Legislative Yuan

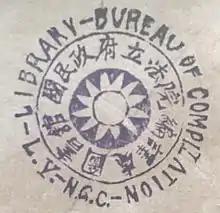
A stamp from the Legislative Yuan Library when it was based in Nanjing

The concept of Legislative Yuan was introduced by Sun Yat-sen's "Three Principles of the People". The theory proposed a separation of powers into five branches. The Legislative Yuan, under Sun's political theory, is a branch of government elected by the National Assembly that serves as the standing legislative body when the National Assembly is not in session.